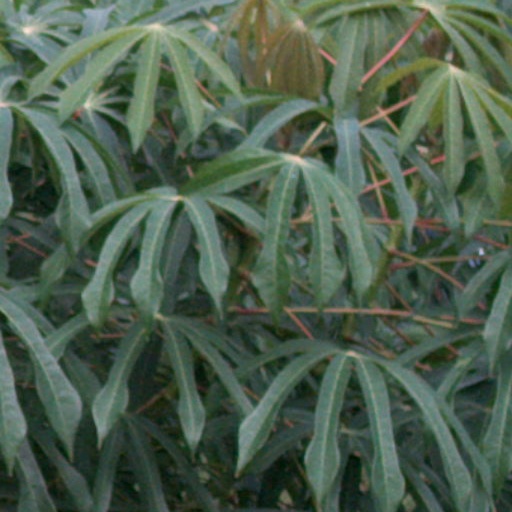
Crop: cassava